Candi sugar

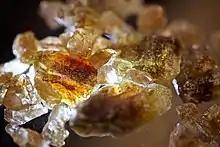
Candi sugar

Candi sugar is a Belgian sugar product commonly used in brewing beer. It is particularly associated with stronger Belgian style ales such as dubbel and tripel. Chemically, it is an unrefined sugar beet derived sugar which has been subjected to Maillard reaction and caramelization. A common misconception is to consider this is the same as invert sugar, while actual candi sugar is subjected to multiple complex chemical reactions during the Maillard process.